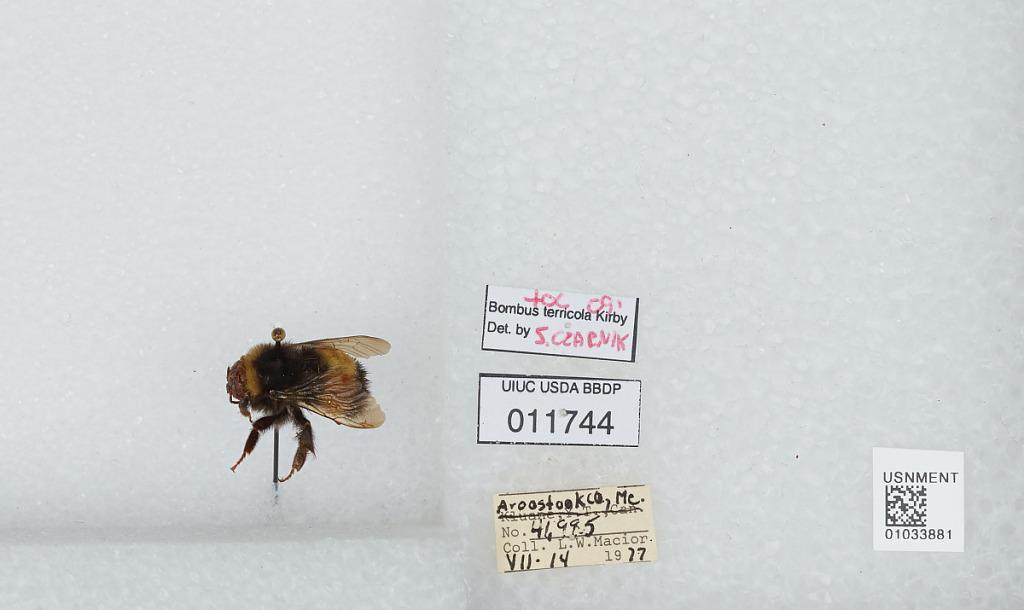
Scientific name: Bombus (Bombus) terricola Kirby
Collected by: L. Macior
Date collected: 1977-7-14
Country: United States
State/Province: Maine
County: Aroostook
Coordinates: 46.65, -68.58
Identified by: Czarnik, S.